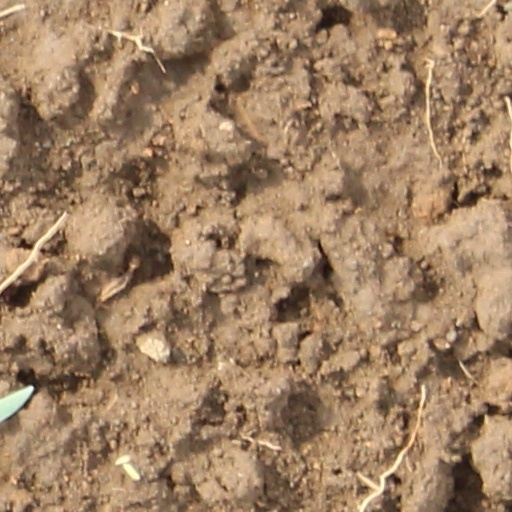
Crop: wheat